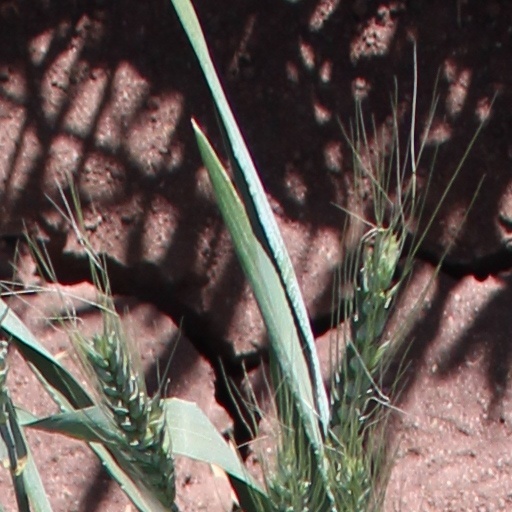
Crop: wheat